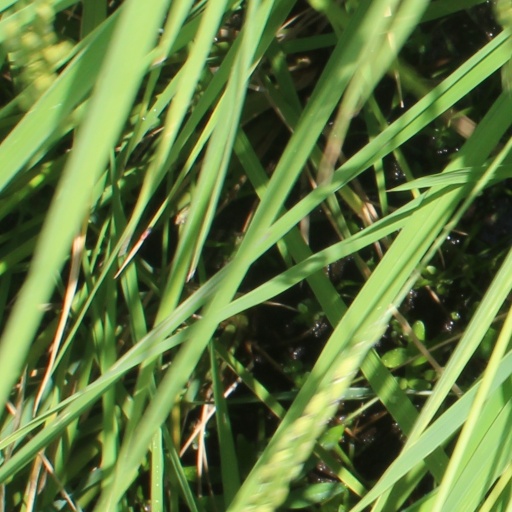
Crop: rice